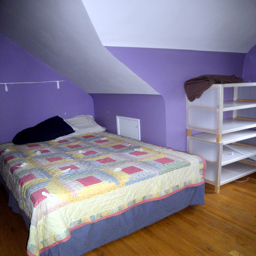
A bedroom painted purple and white with a bed, shelves and hardwood floor.
A purple and white colored bedroom with a bedspread to match.
A bed with a quilt on it with purple walls to match it.
A bedspread covers a bed in the corner of a bare bedroom.
The bed is next to a plastic book case.